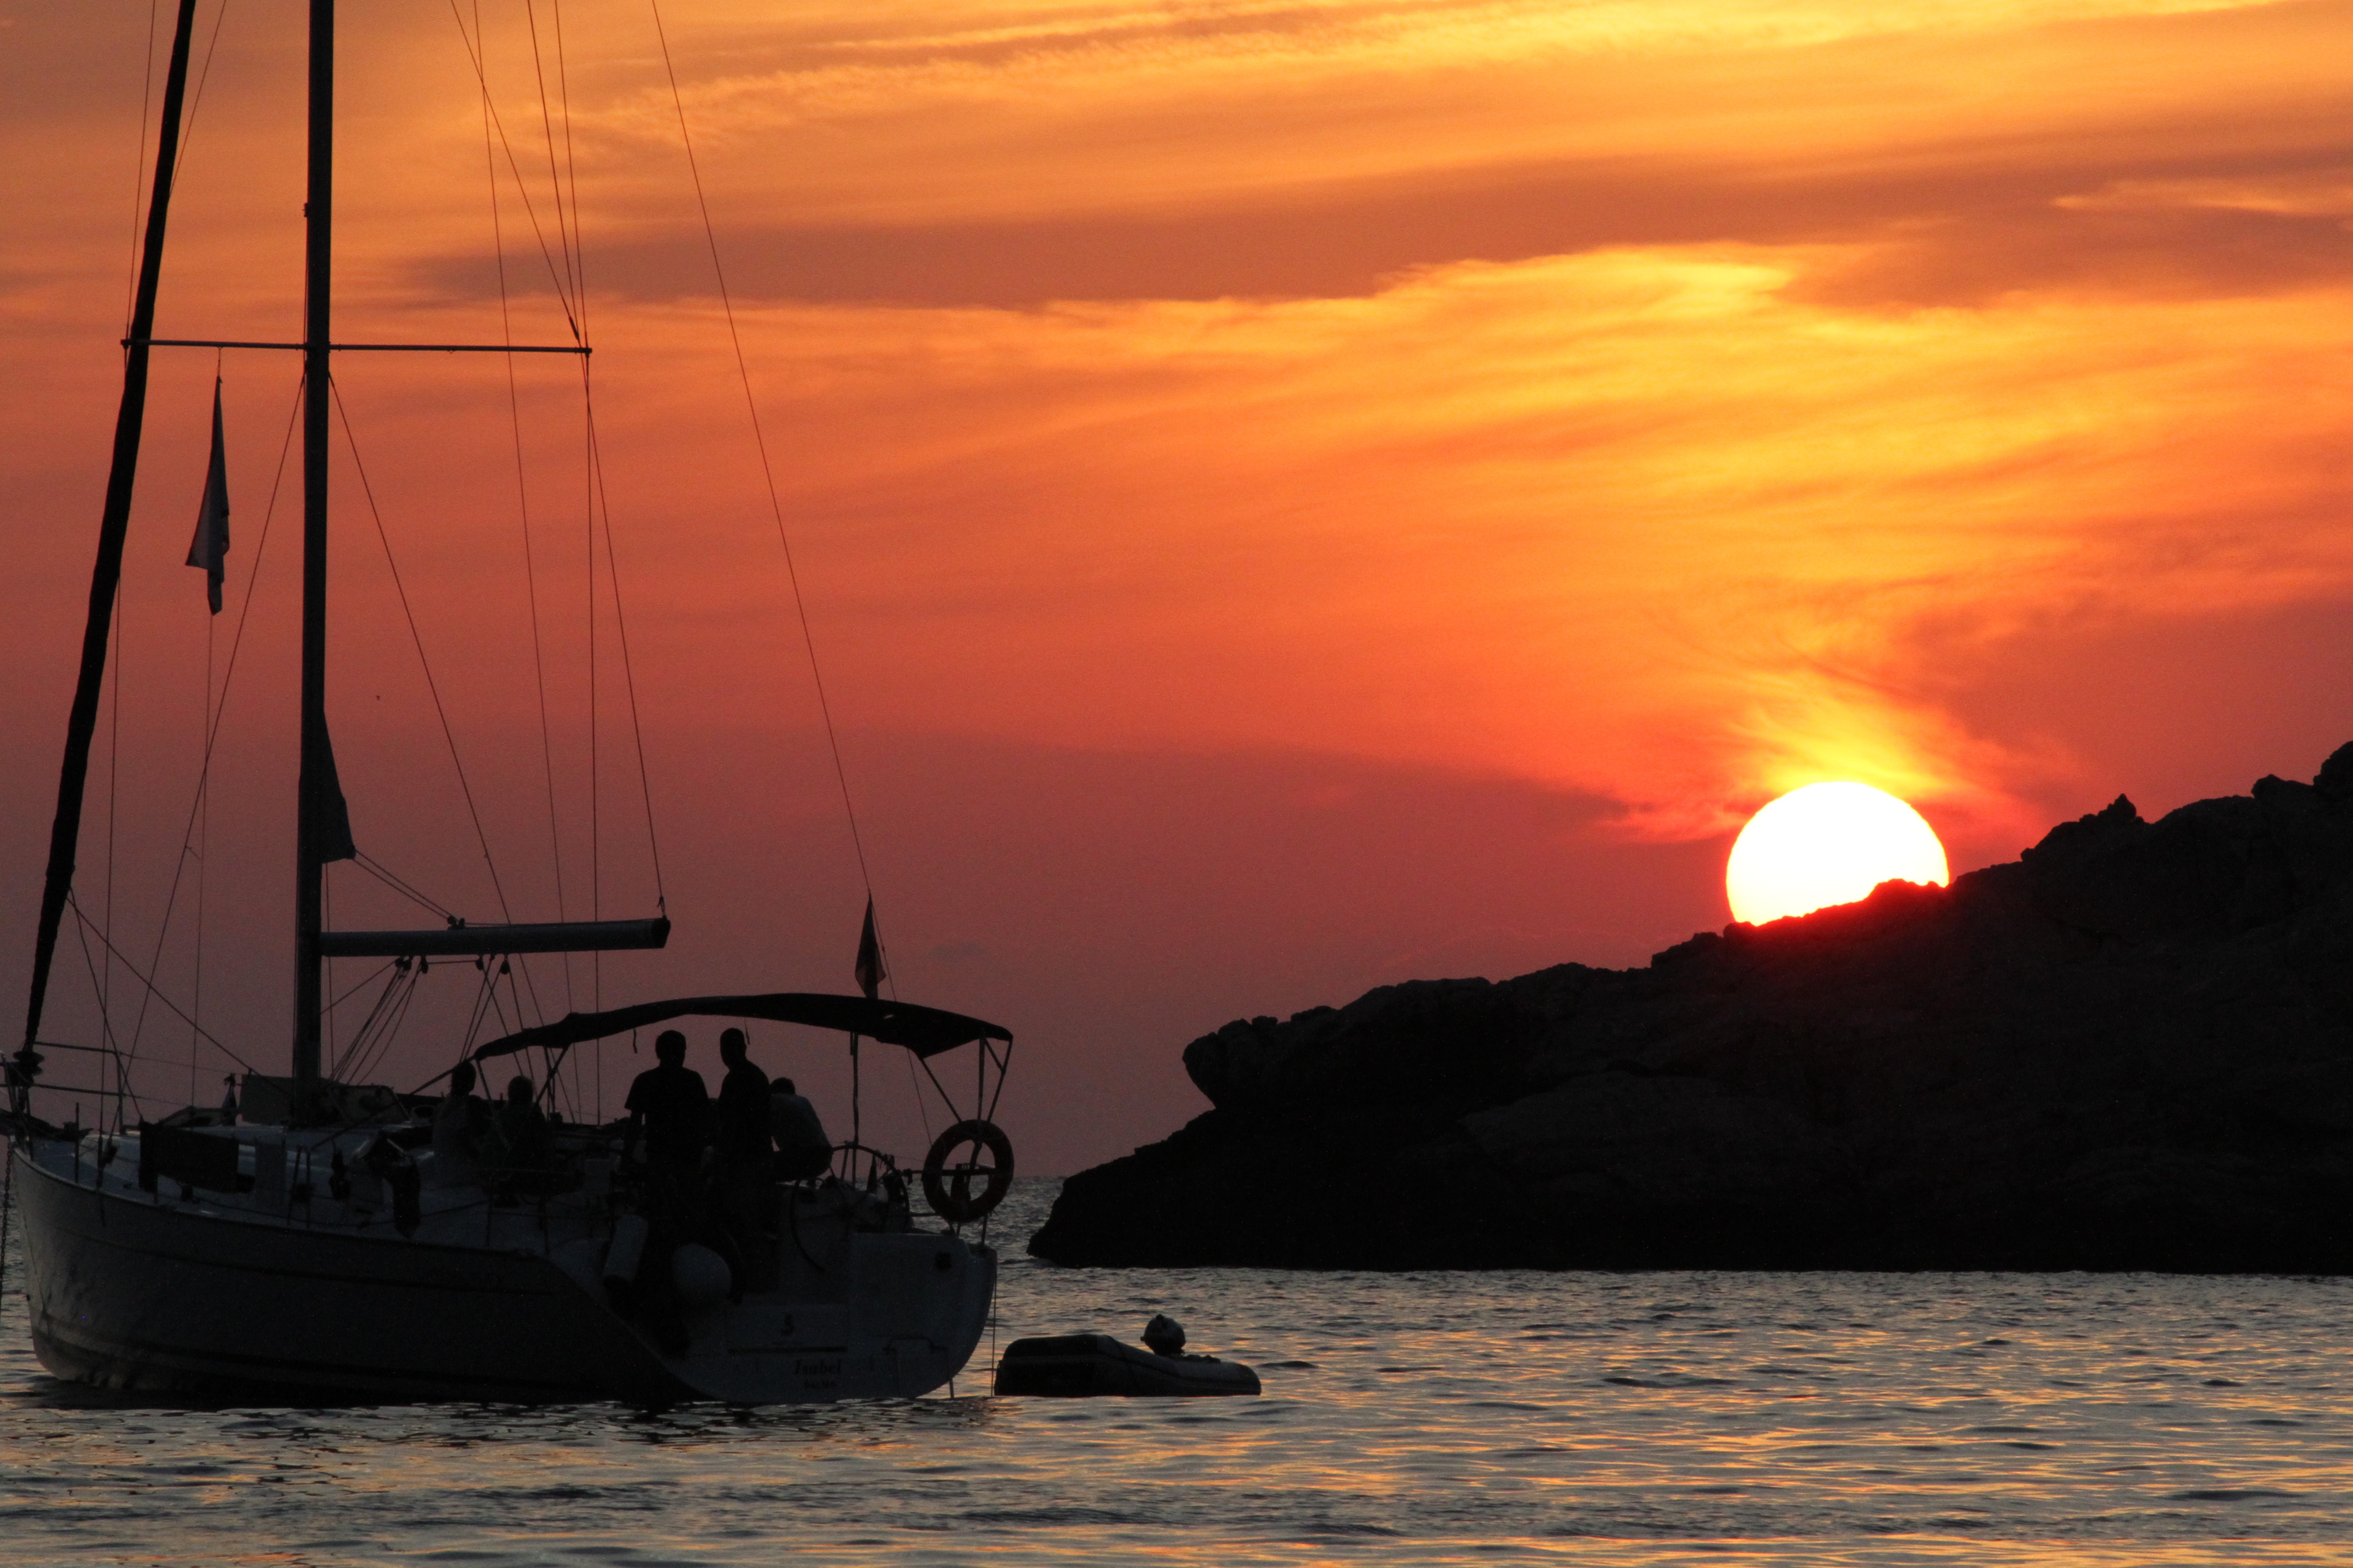
sea, coast, ocean, horizon, cloud, sunrise, sunset, boat, morning, dawn, dusk, evening, vehicle, bay